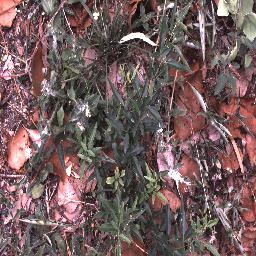
Label: negative